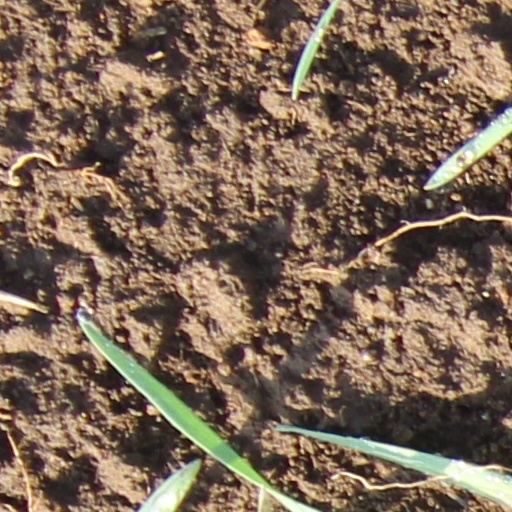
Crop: wheat